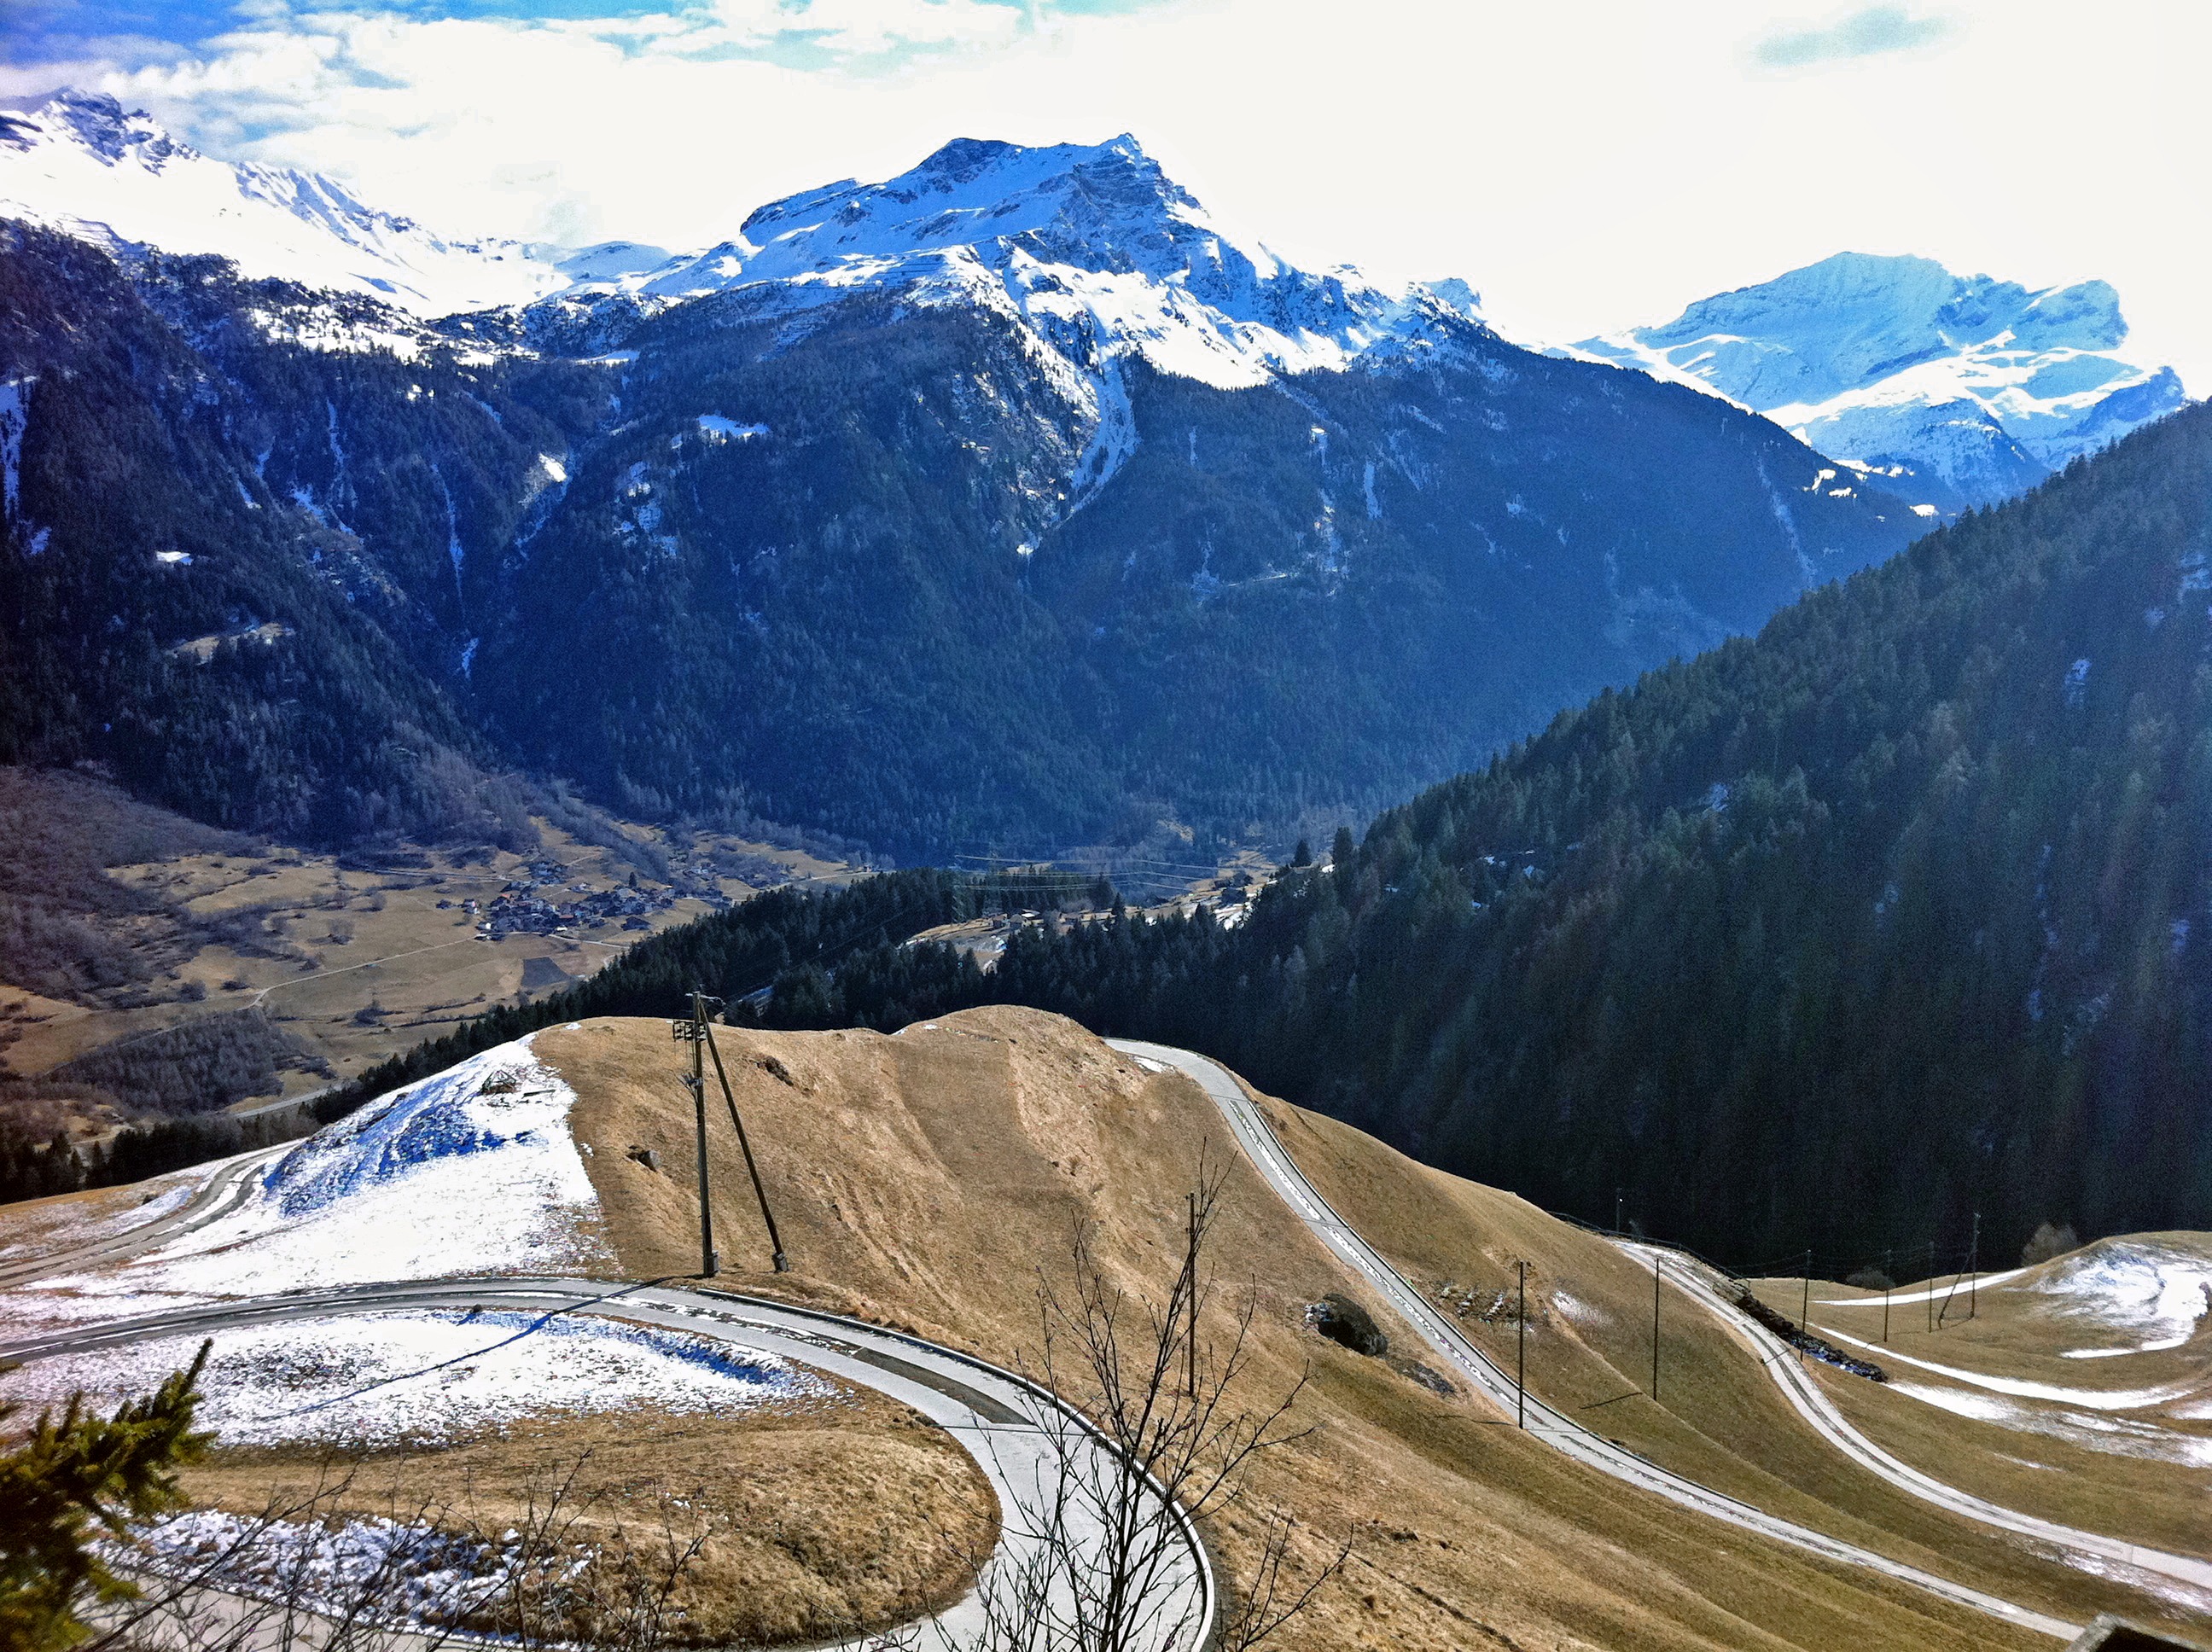
landscape, nature, wilderness, walking, mountain, snow, winter, road, lake, adventure, valley, mountain range, scenic, glacier, ridge, summit, outside, mountains, alps, backpacking, ravine, plateau, germany, fell, cirque, moraine, landform, mountain pass, geographical feature, mountainous landforms, glacial landform